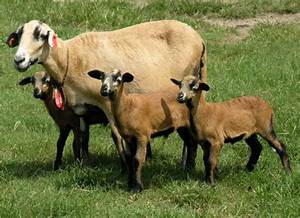
Label: pecora